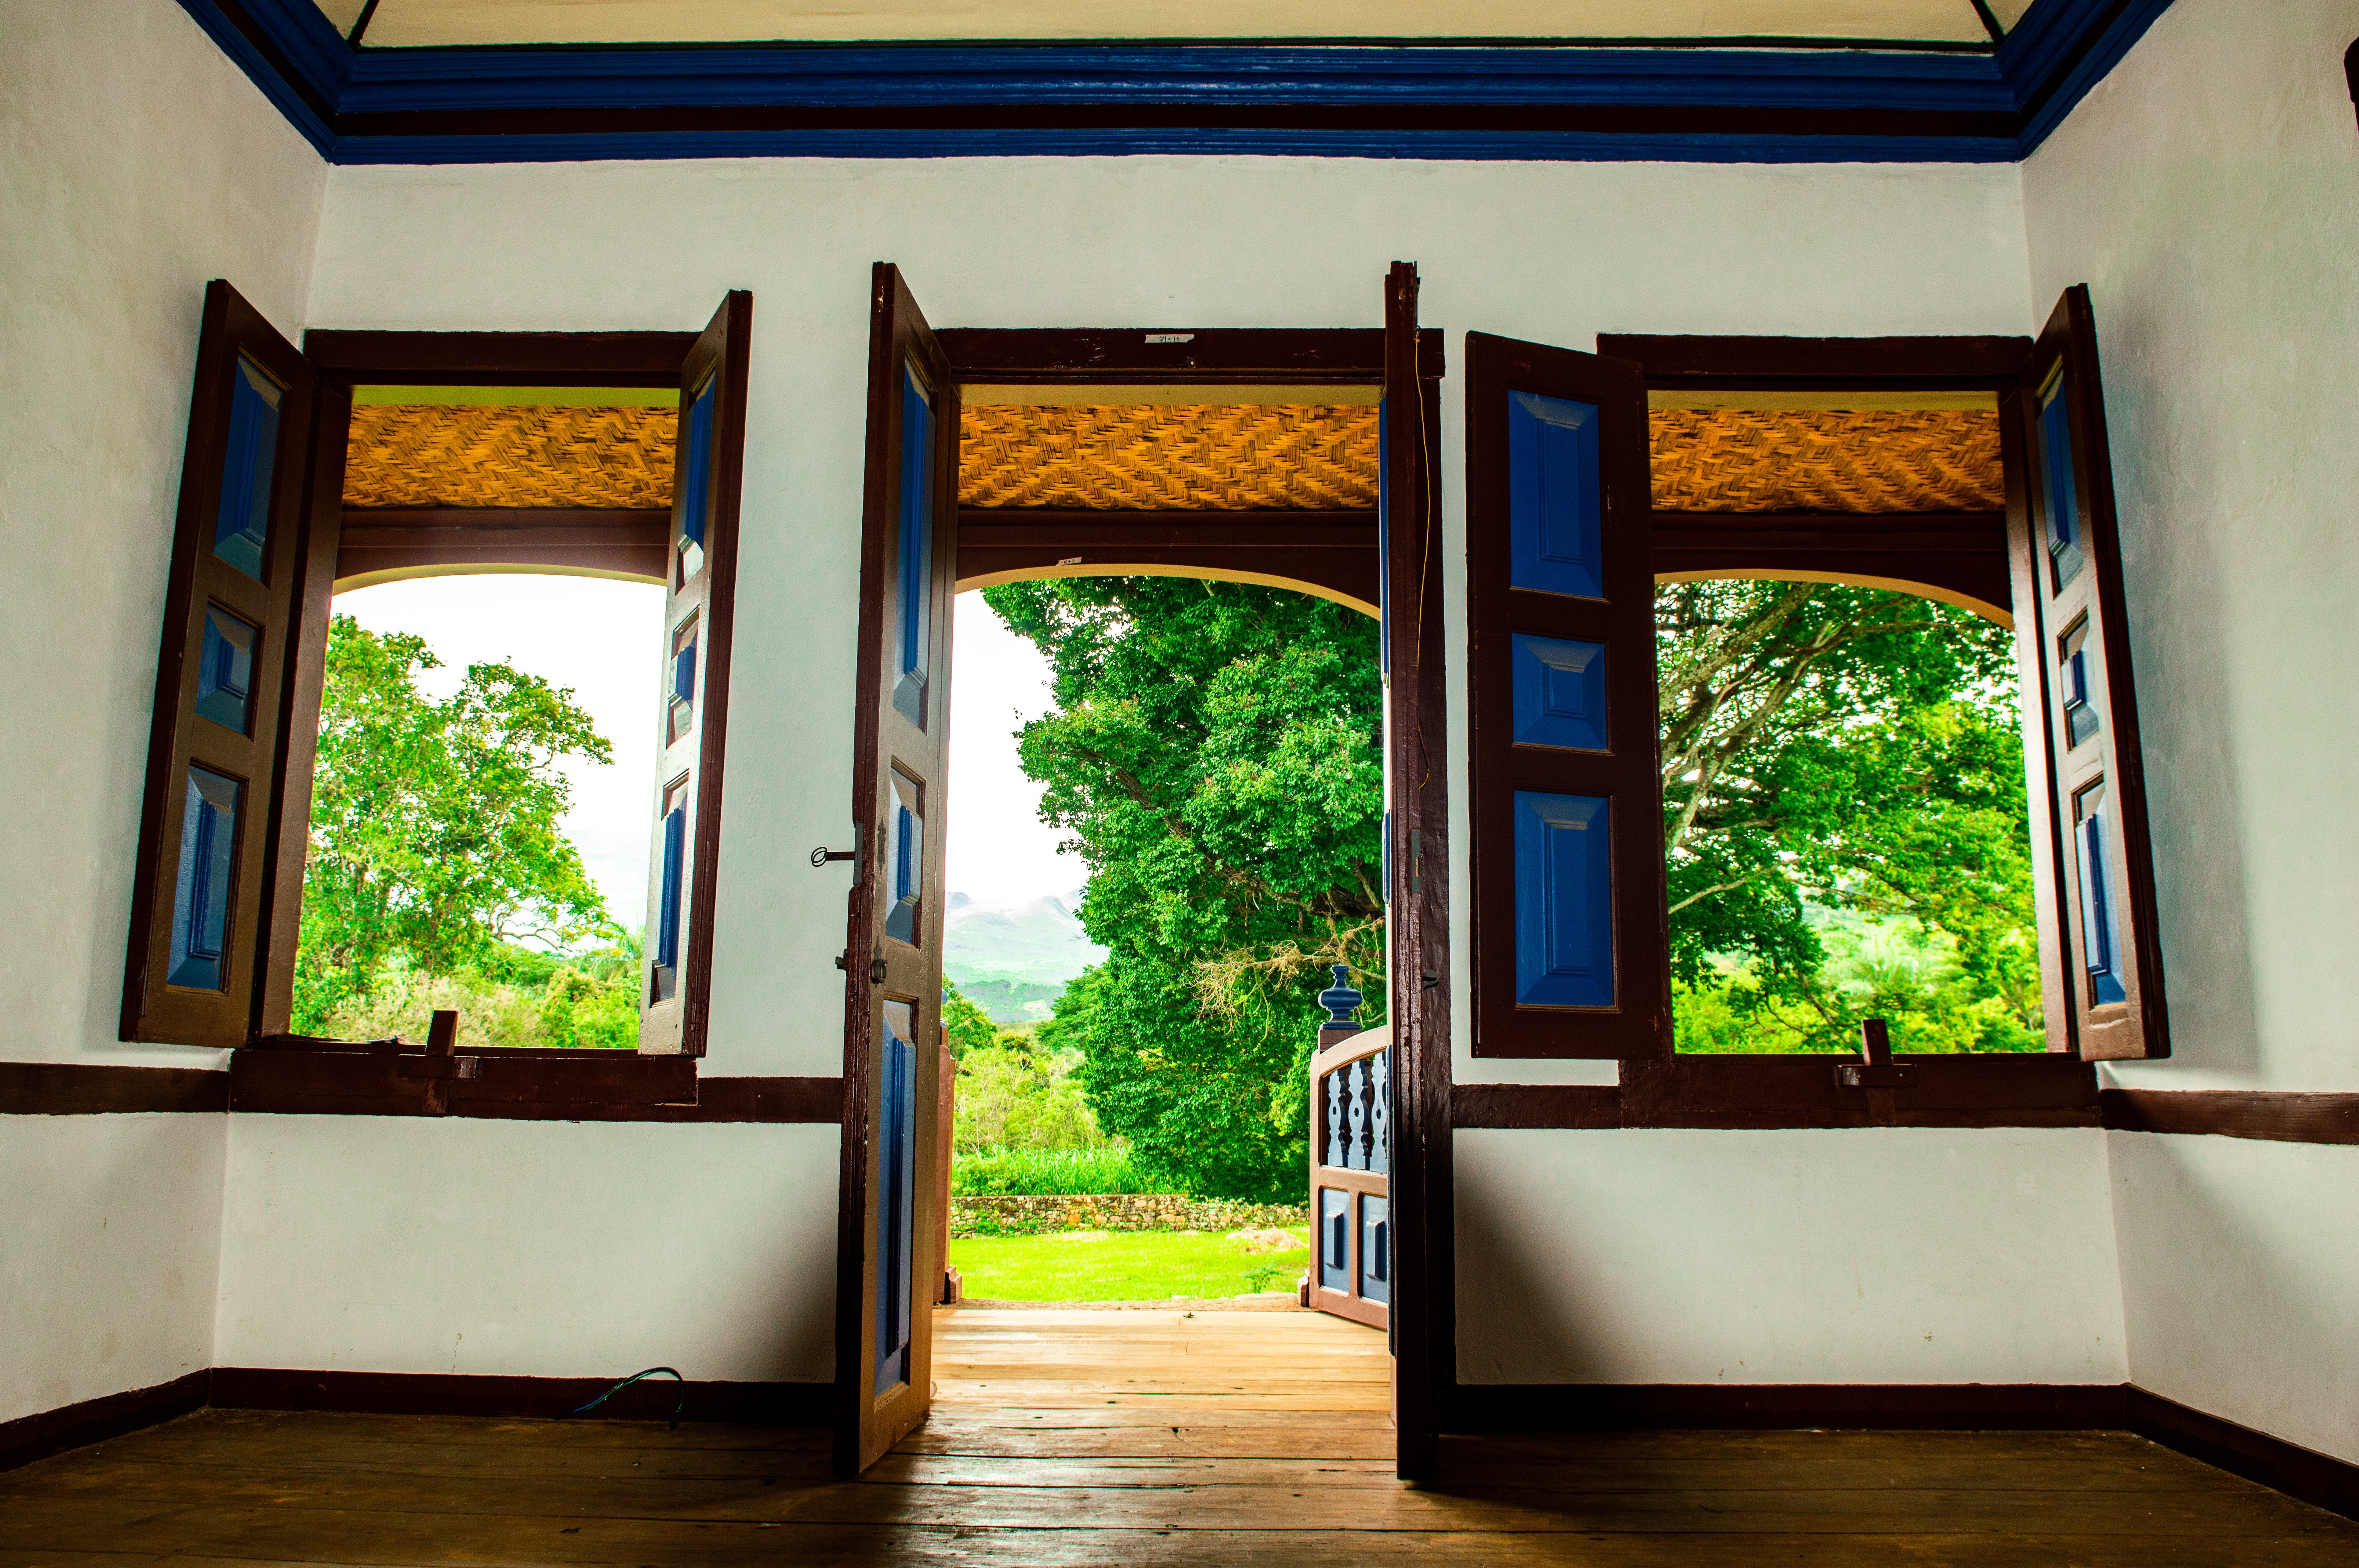
green, property, window, architecture, building, room, house, daylighting, interior design, tree, home, real estate, glass, ceiling, door, sunlight, wood, estate, floor, tourist attraction, facade, arch, symmetry